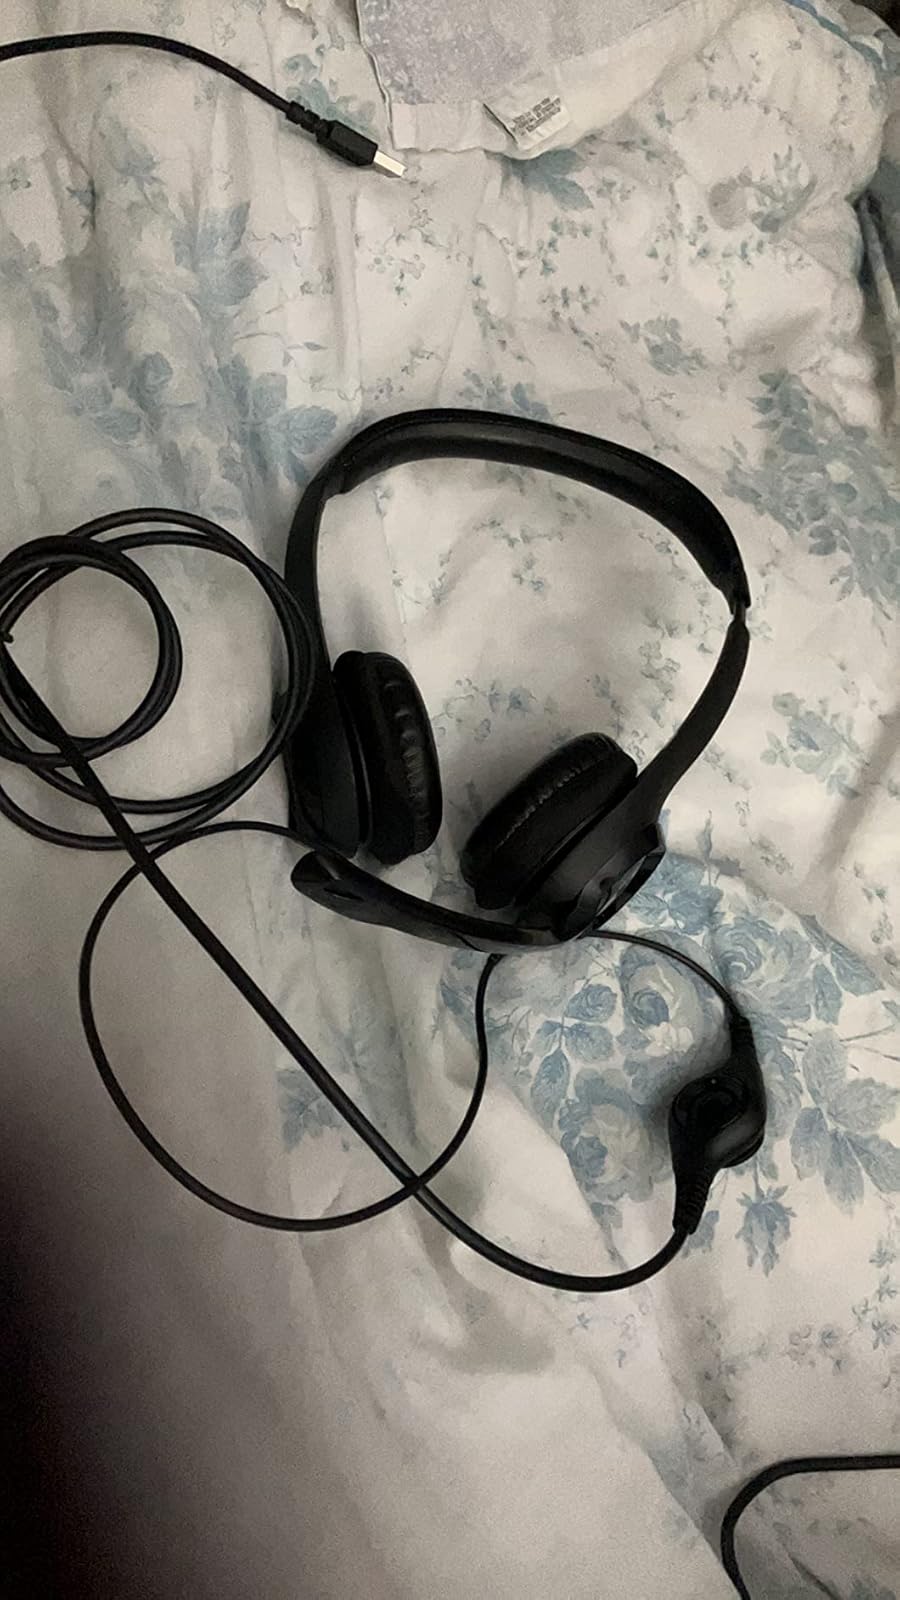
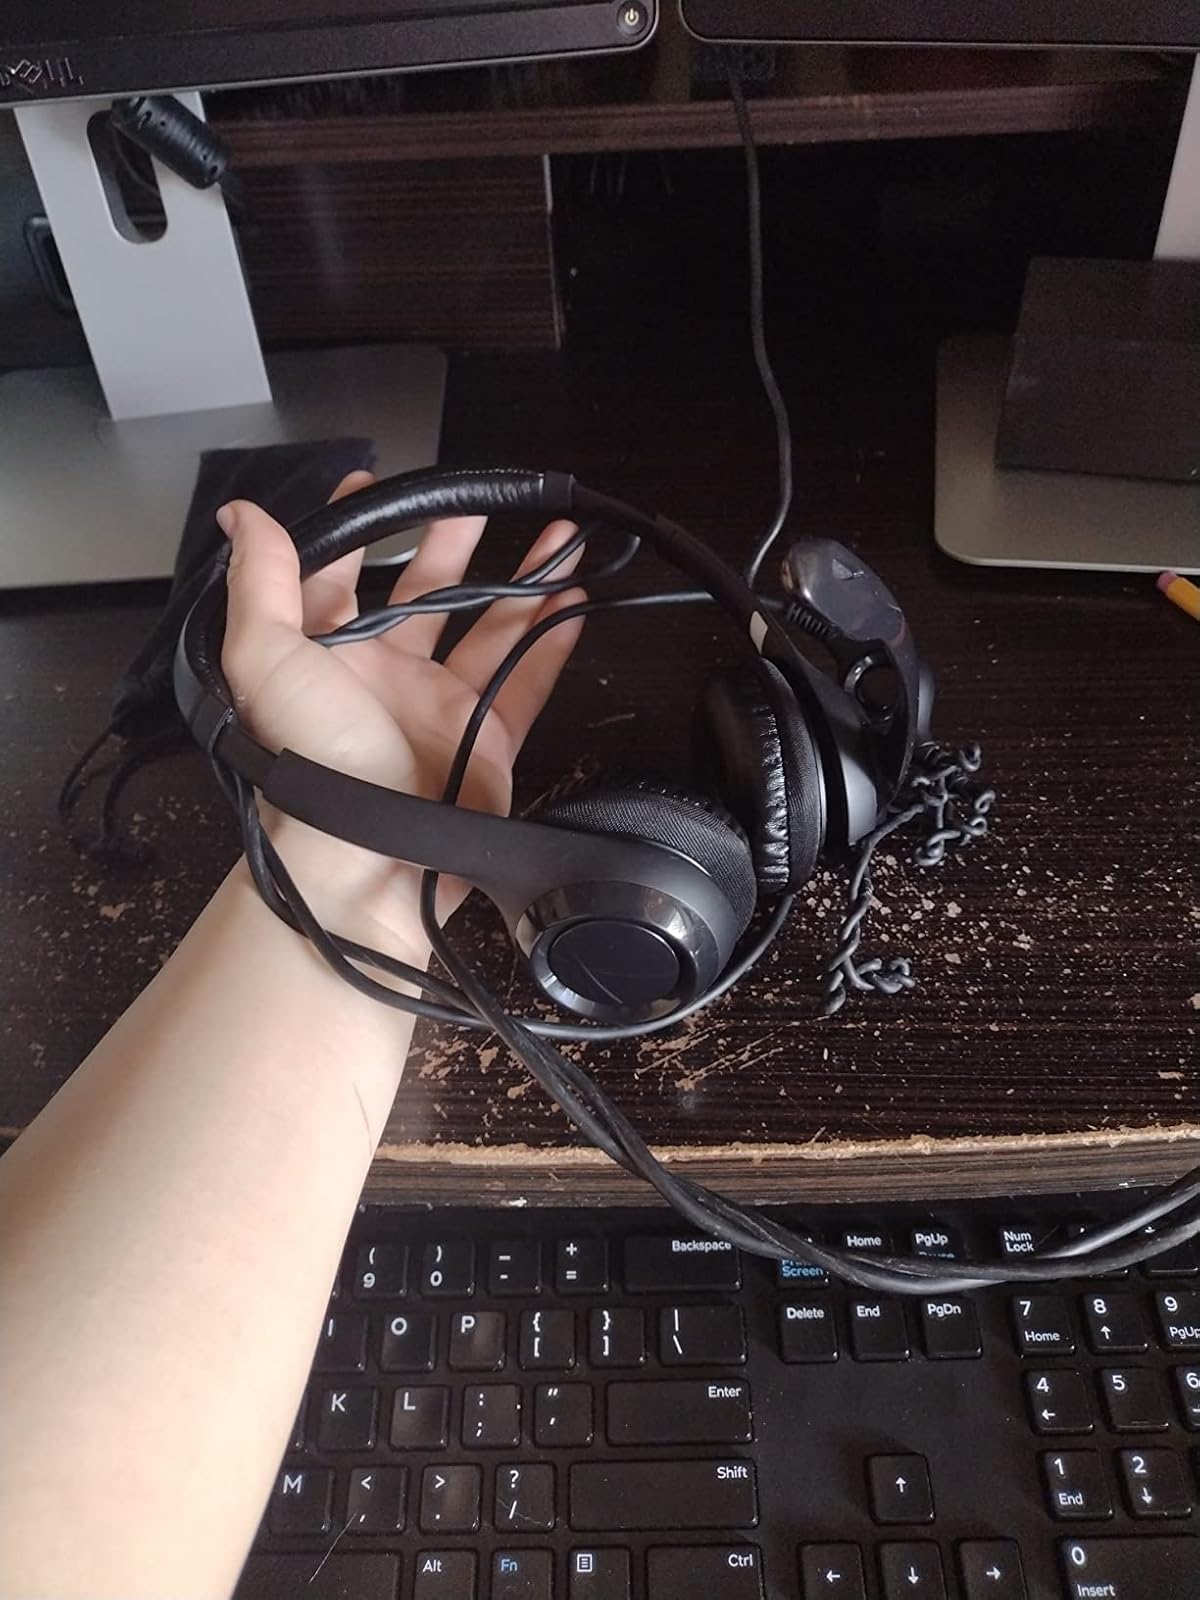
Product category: headphones
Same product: yes